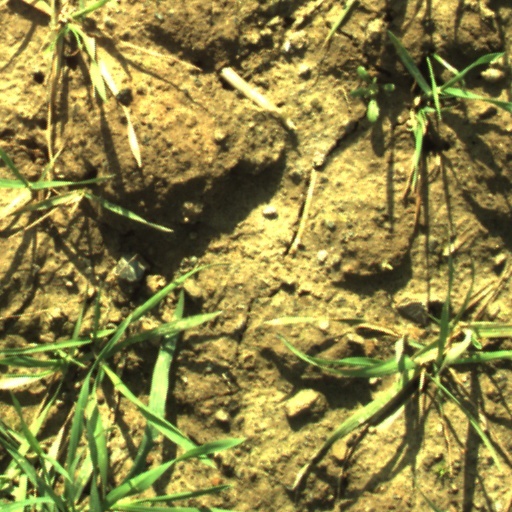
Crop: wheat